Pakistan Institute of Engineering and Applied Sciences

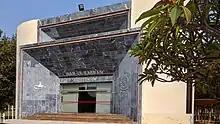
PIEAS Auditorium

The PIEAS campus is sprawled over an area of about 360 acres. The physical structure comprises nine academic blocks, eight workshops, production plants for liquid nitrogen and oxygen, 30 laboratories, lecture halls, a video-conferencing facility, conference rooms, and a 400-seat auditorium.